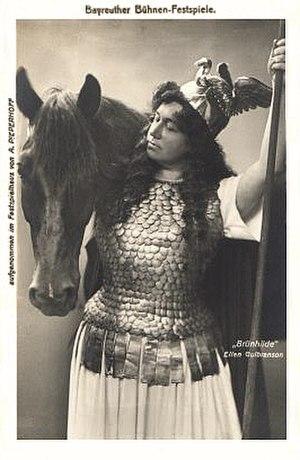
Ellen Gulbranson est une chanteuse d'opéra suédoise de tessiture soprano. Elle est particulièrement reconnue pour ses interprétations d’œuvres de Richard Wagner.